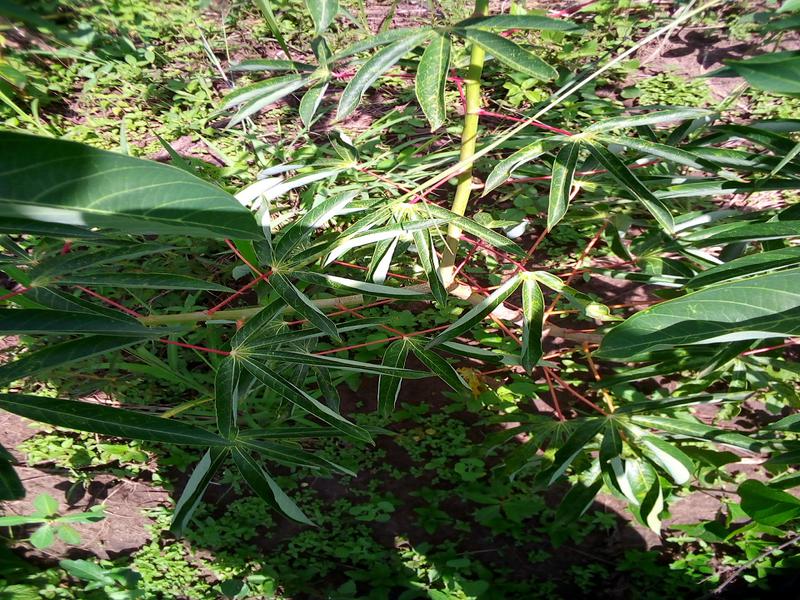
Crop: cassava
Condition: healthy